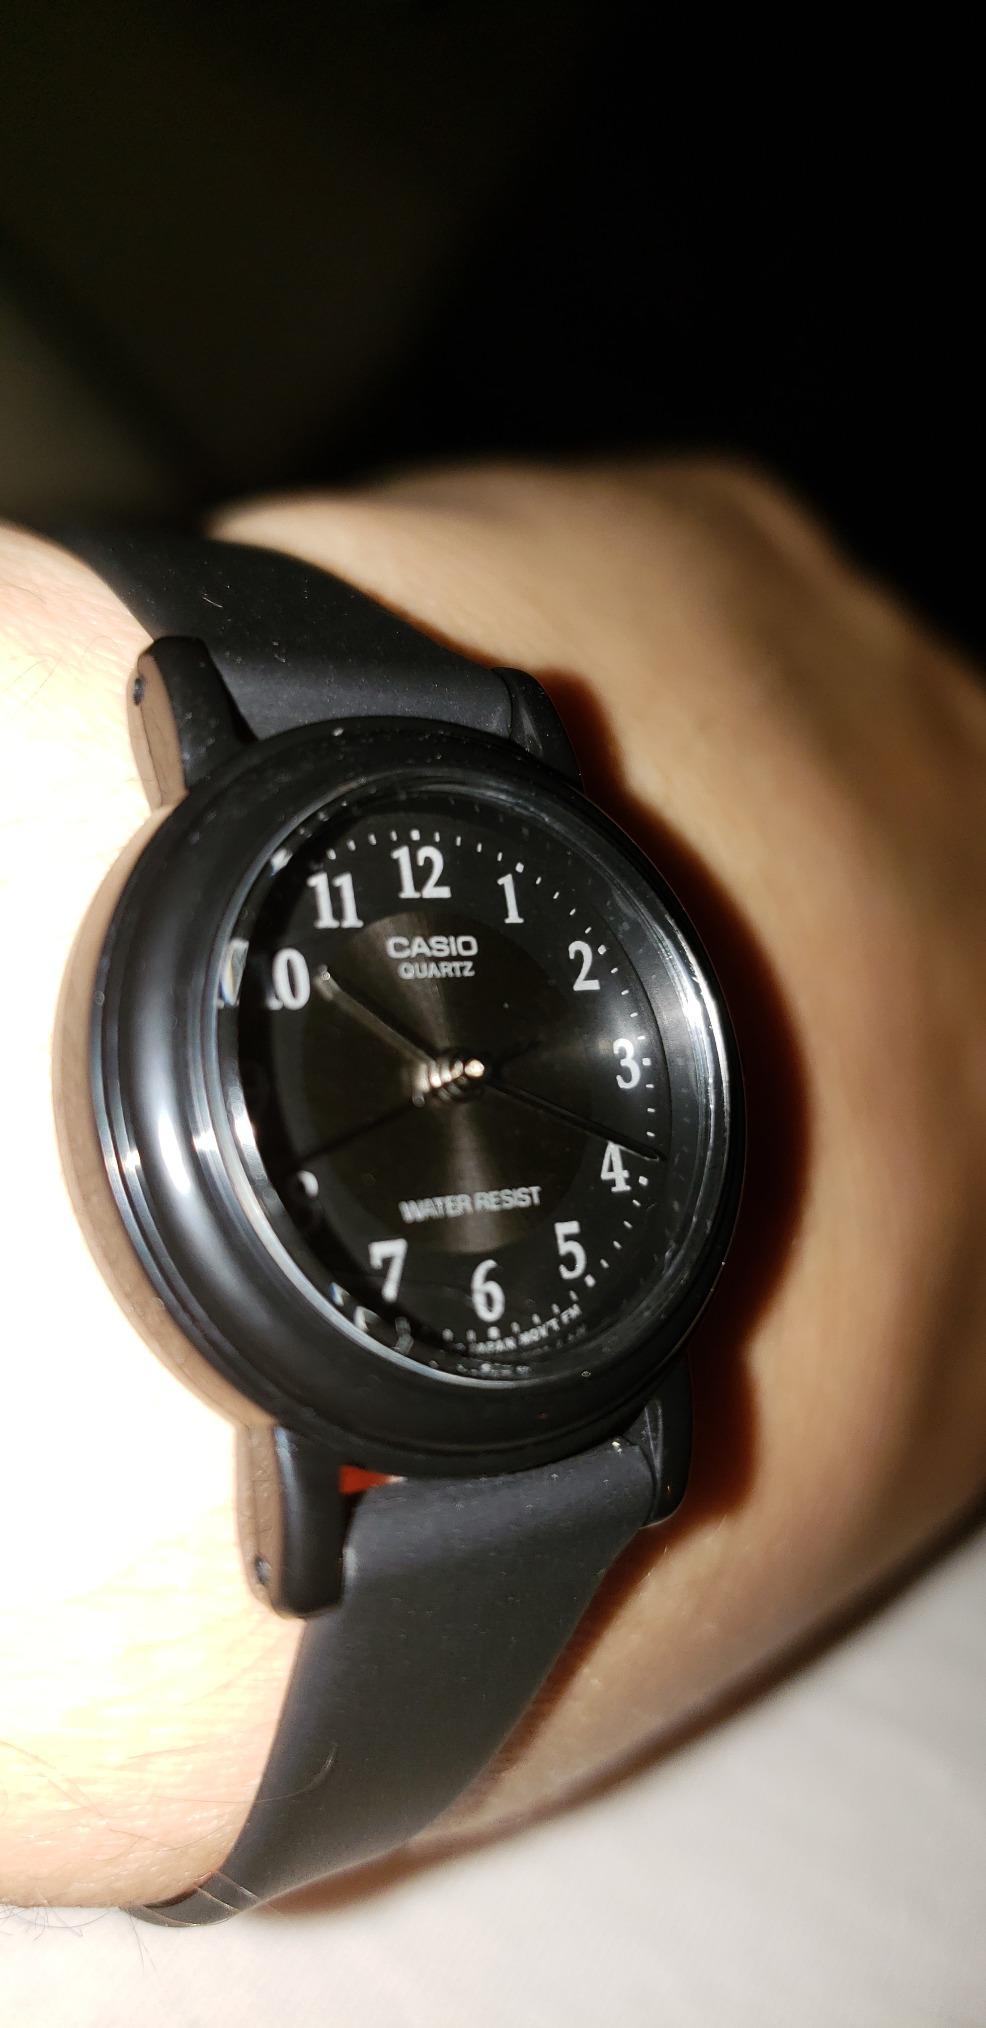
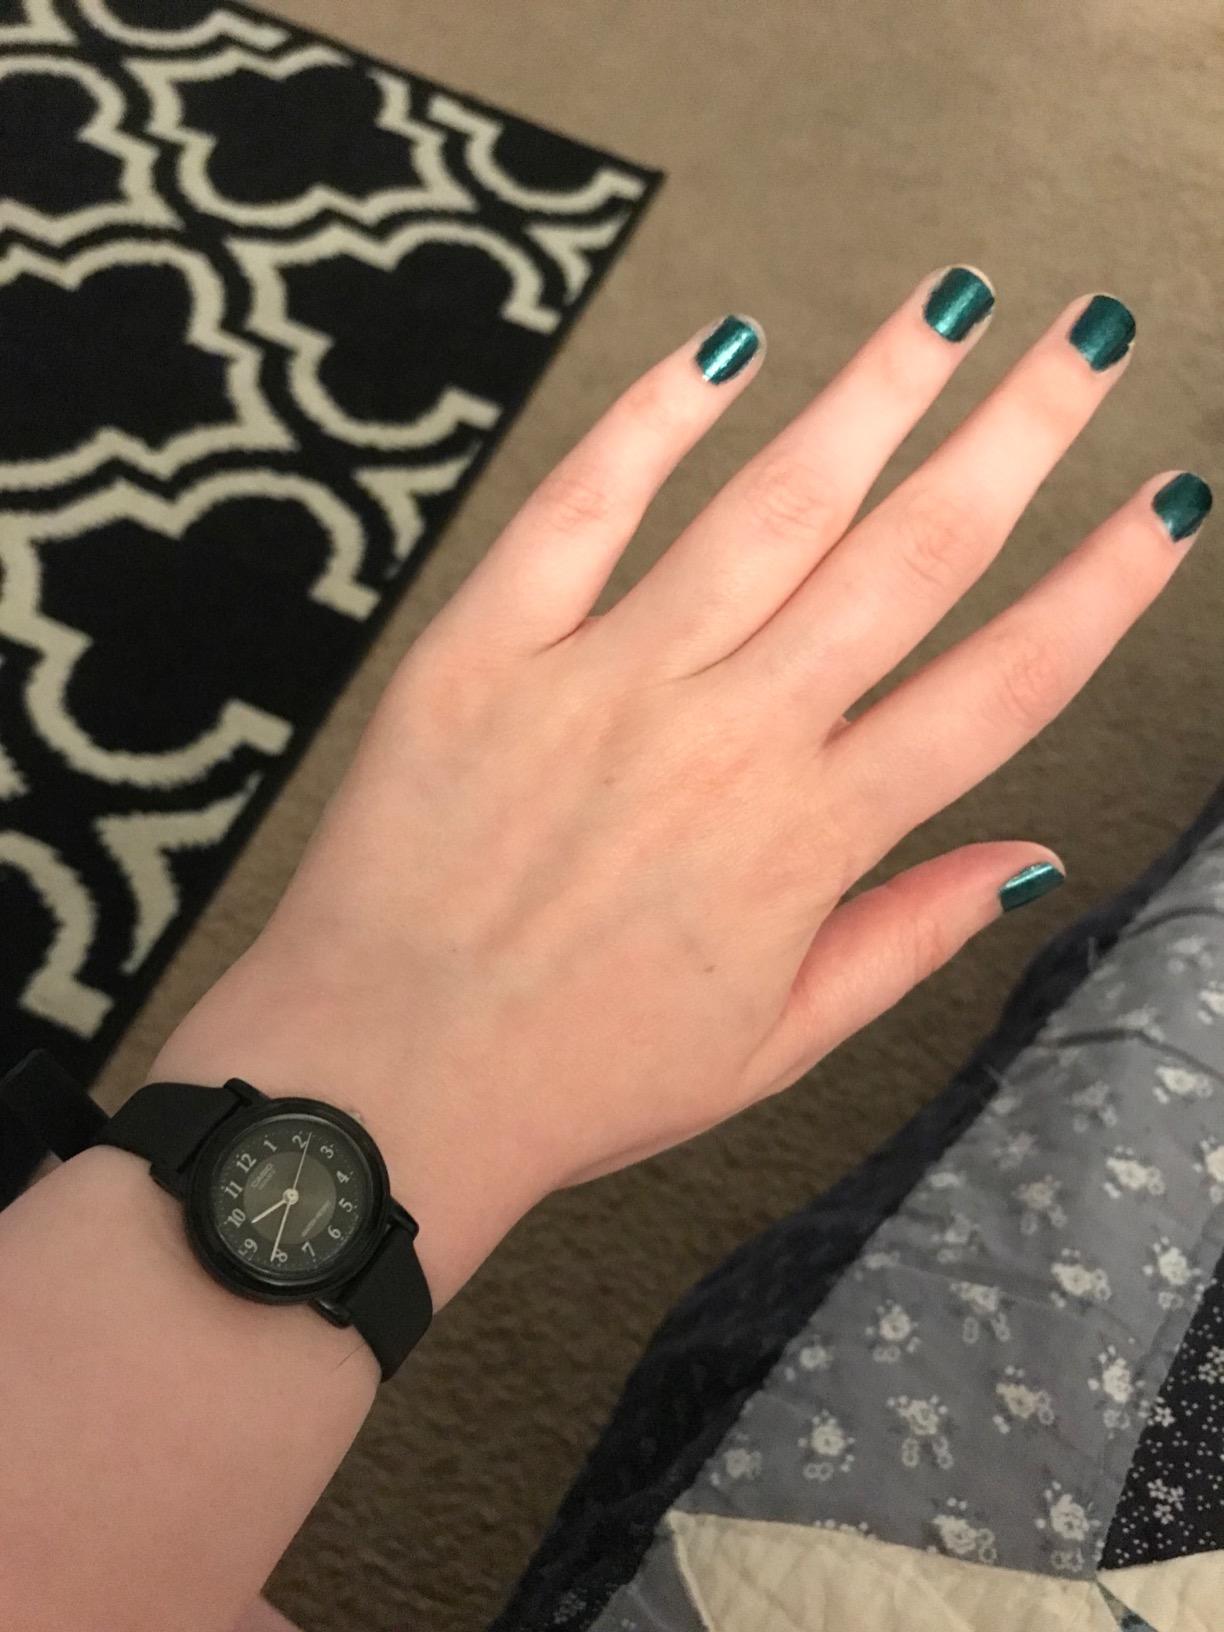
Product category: accessories_watch
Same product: yes